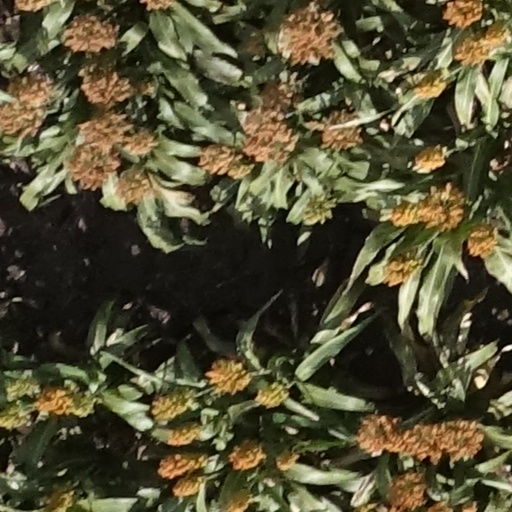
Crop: sorghum